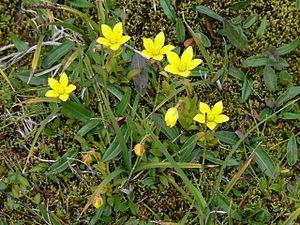
Le Drugeon est une rivière française du Massif du Jura coulant dans le département du Doubs, en région Bourgogne-Franche-Comté. C'est un affluent en rive gauche du Doubs, donc un sous-affluent du Rhône par le Doubs et la Saône.
Le parc national de Ballycroy est un parc national de la côte ouest de l'Irlande situé dans le comté de Mayo. S'étendant sur 11 000 hectares, il est traversé par le massif du Nephin Beg et recouvert de vastes tourbières abritant une biodiversité très riche.
Saxifraga hirculus est une espèce de saxifrage à fleurs jaunes que l'on trouve dans les régions arctiques et les plaines marécageuses du nord de l'Europe, ainsi que dans les régions alpines de l'Europe, de l'Asie centrale, jusqu'au Xinjiang, Shanxi, Sichuan et Tibet occidental, au nord-ouest du Yunnan, au Sikkim et au Canada et les montagnes de l'Alaska et du nord des États-Unis.